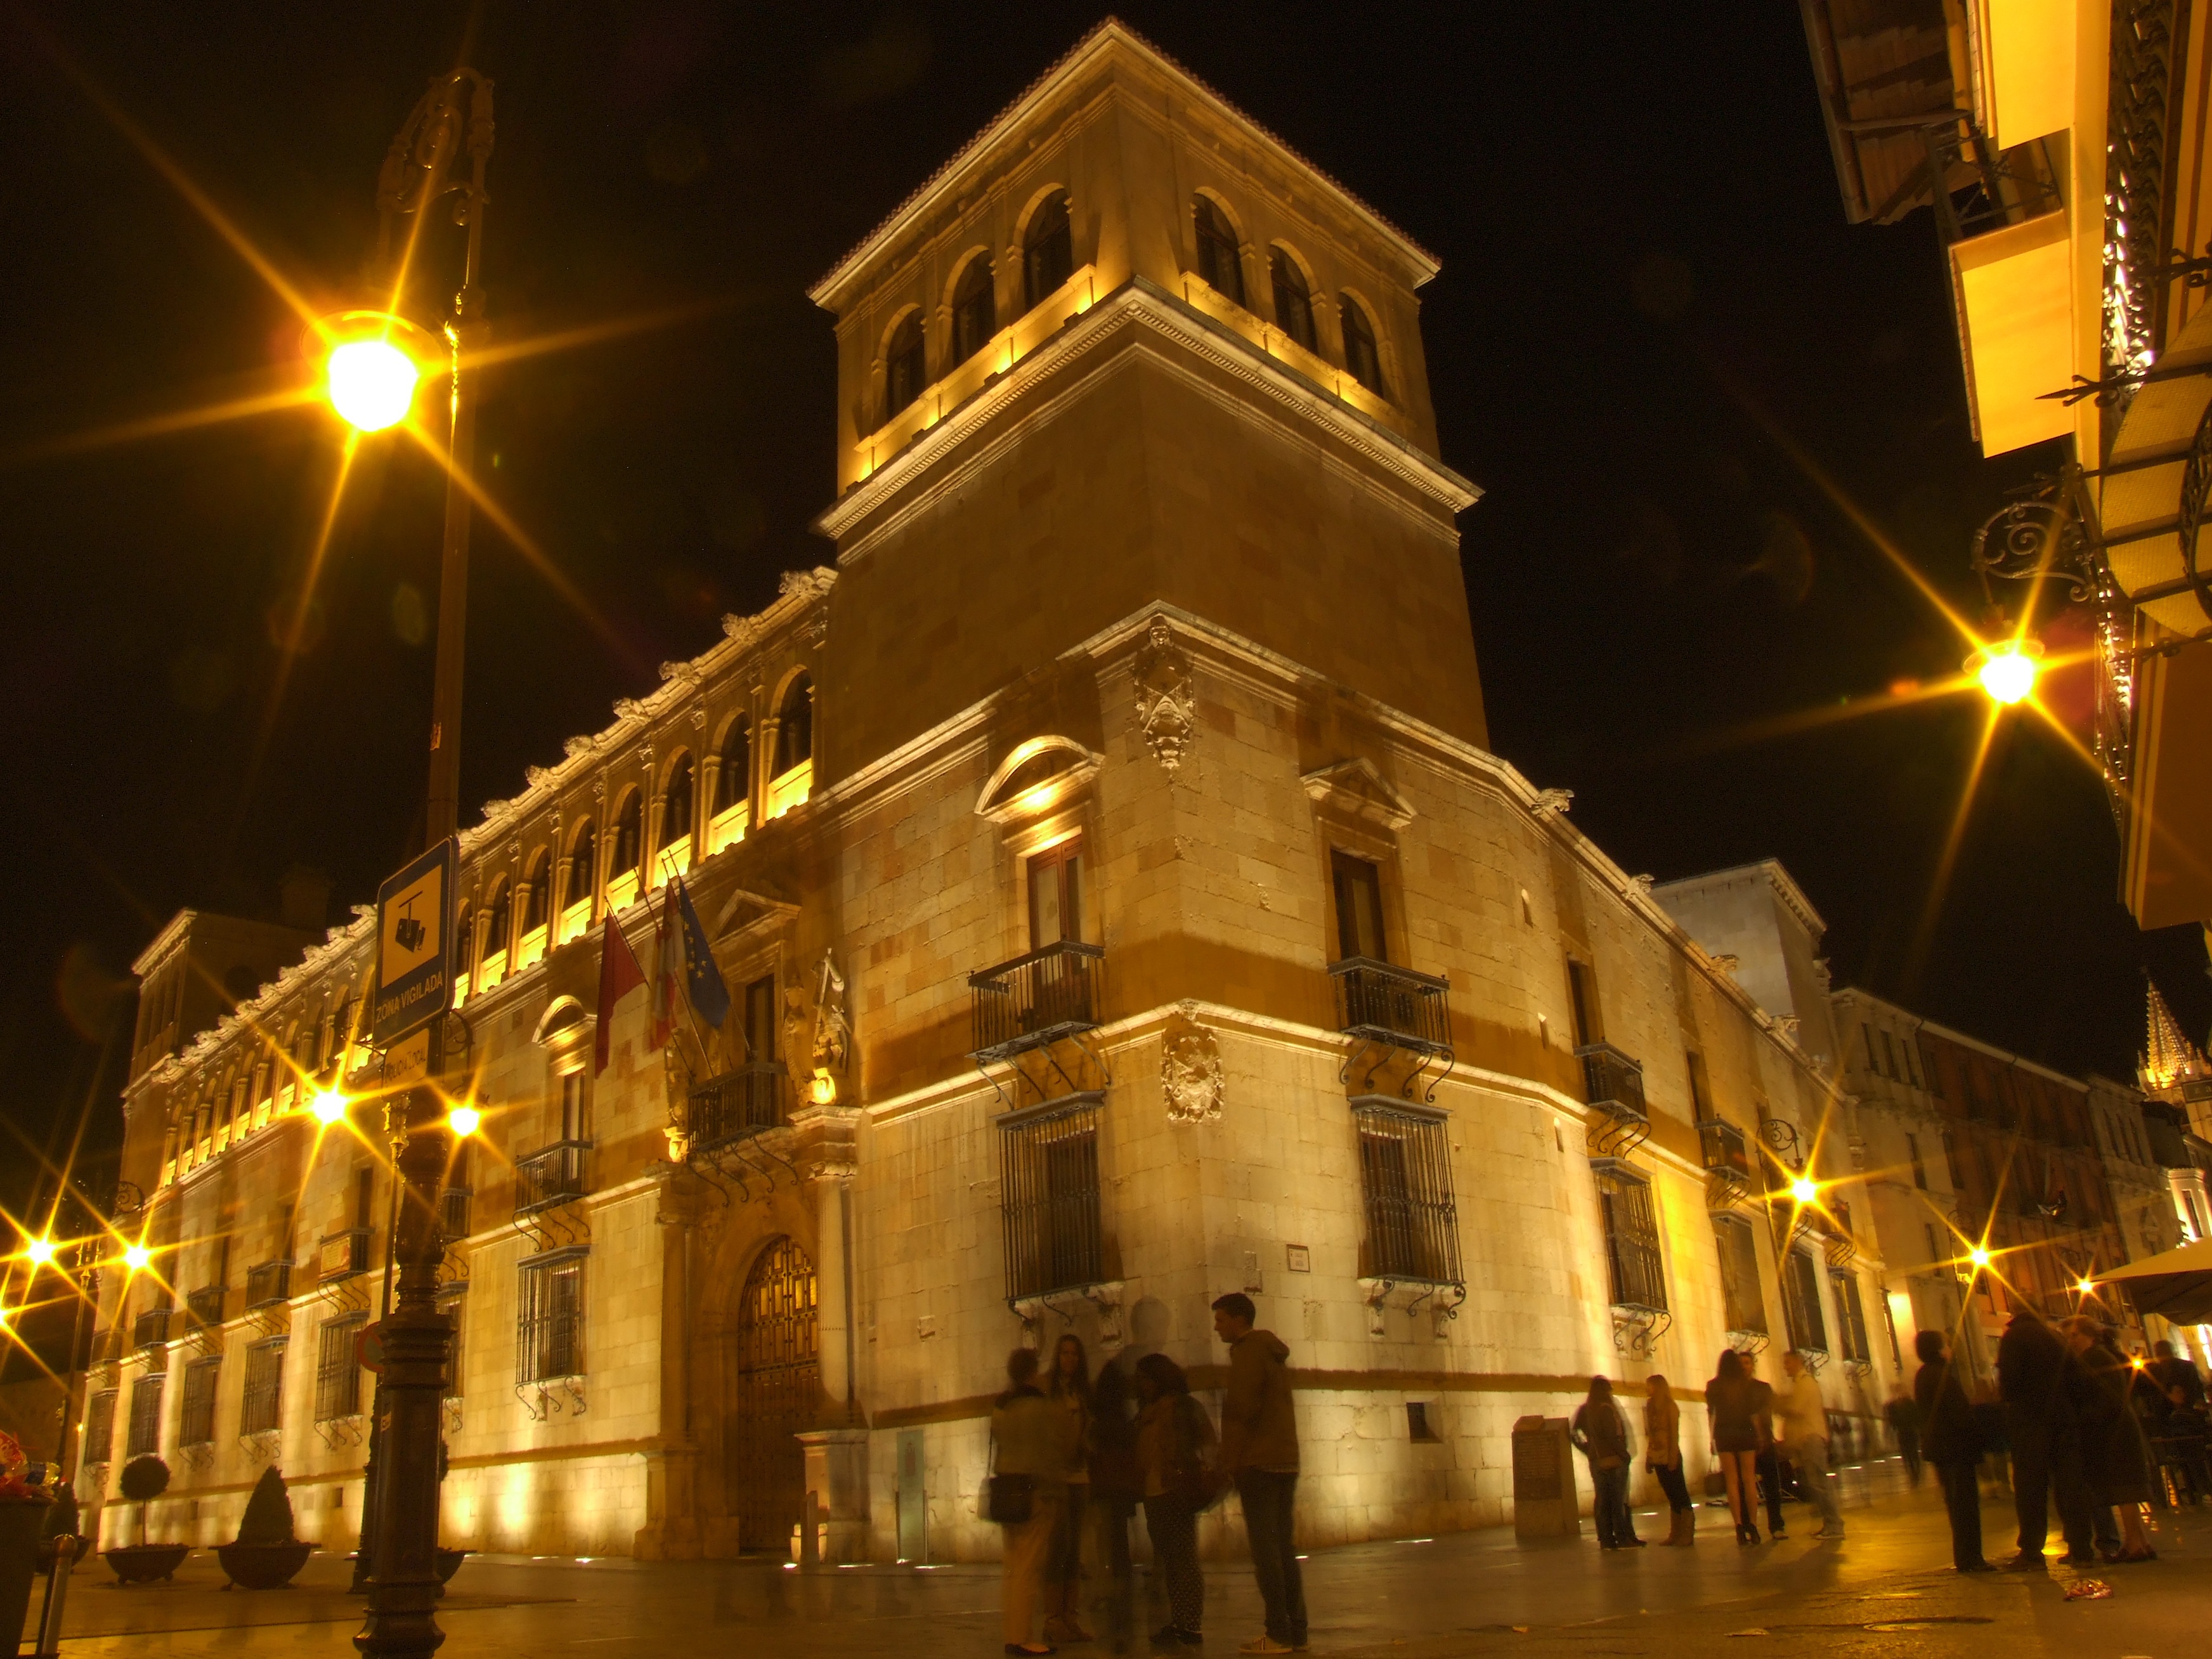
light, night, city, cityscape, evening, plaza, landmark, lighting, spain, leon, human settlement, the guzmanes palace, provincial council